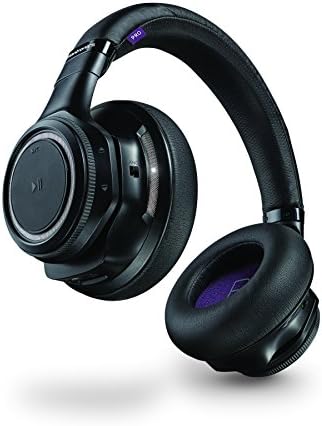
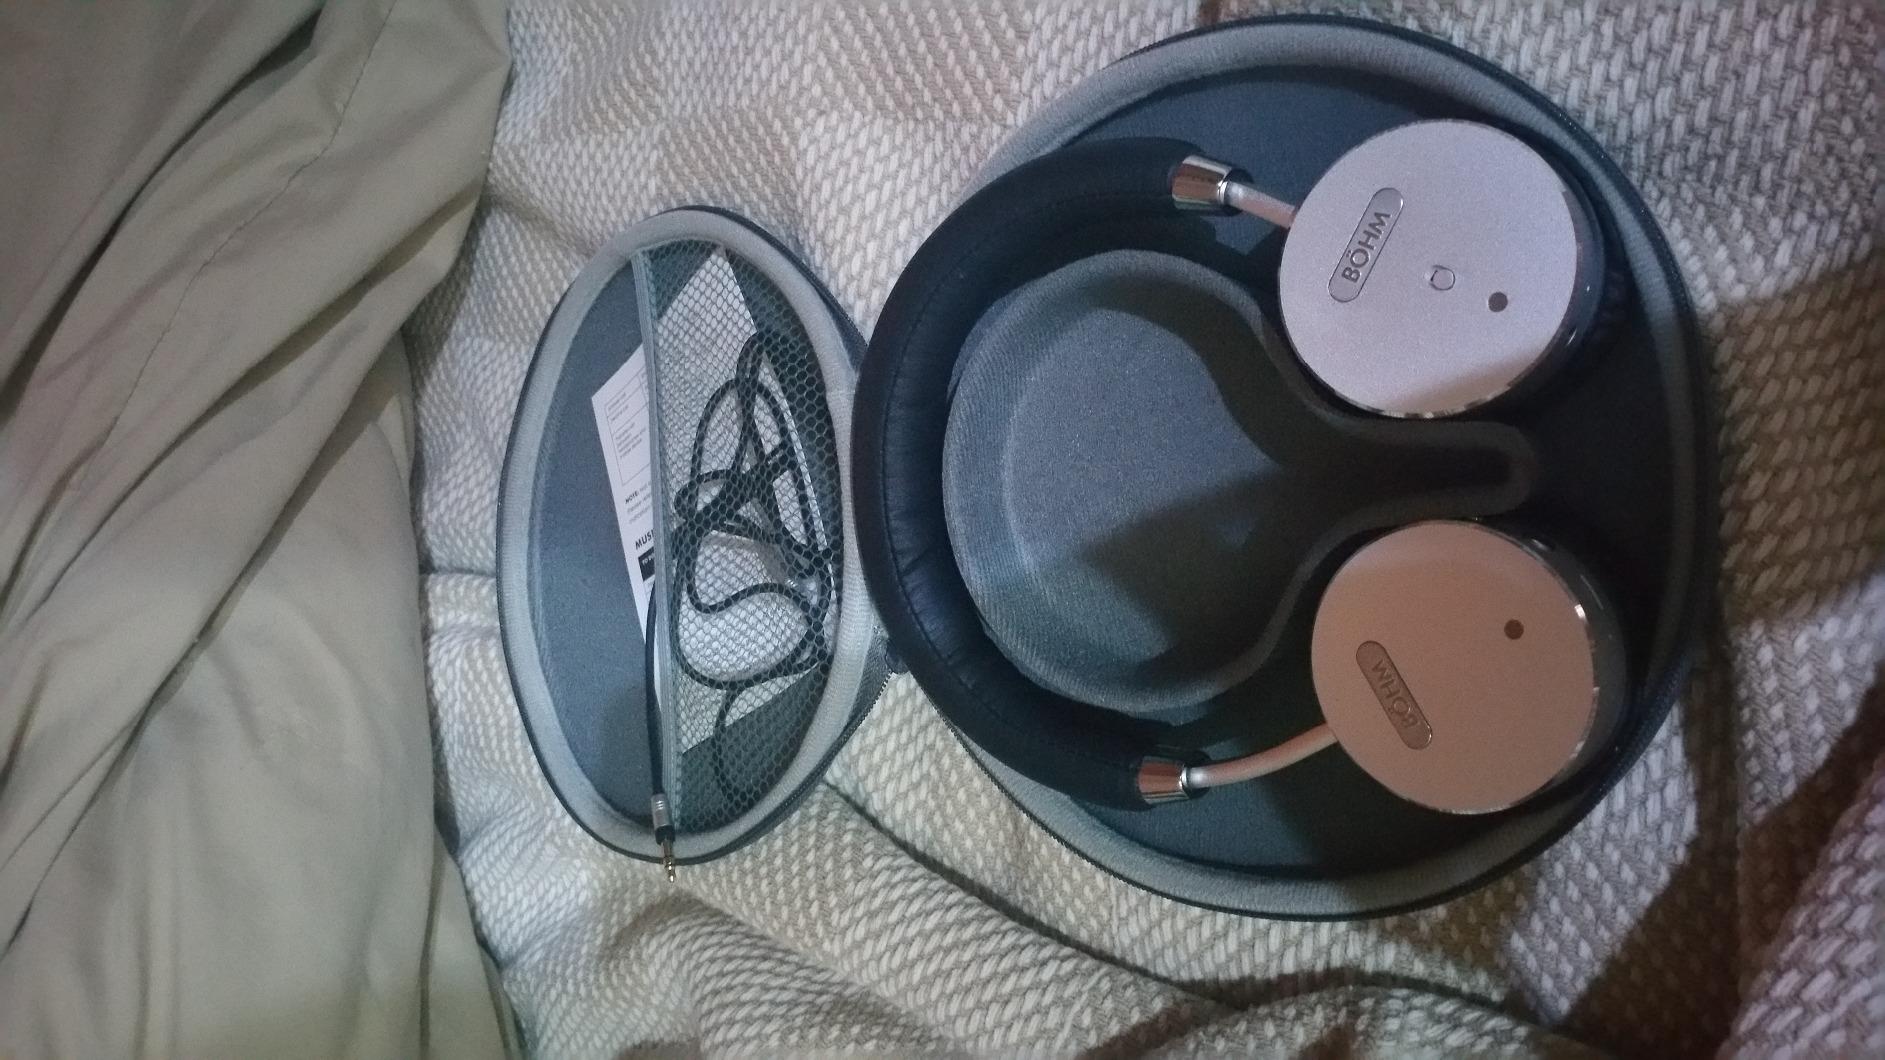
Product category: headphones
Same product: no